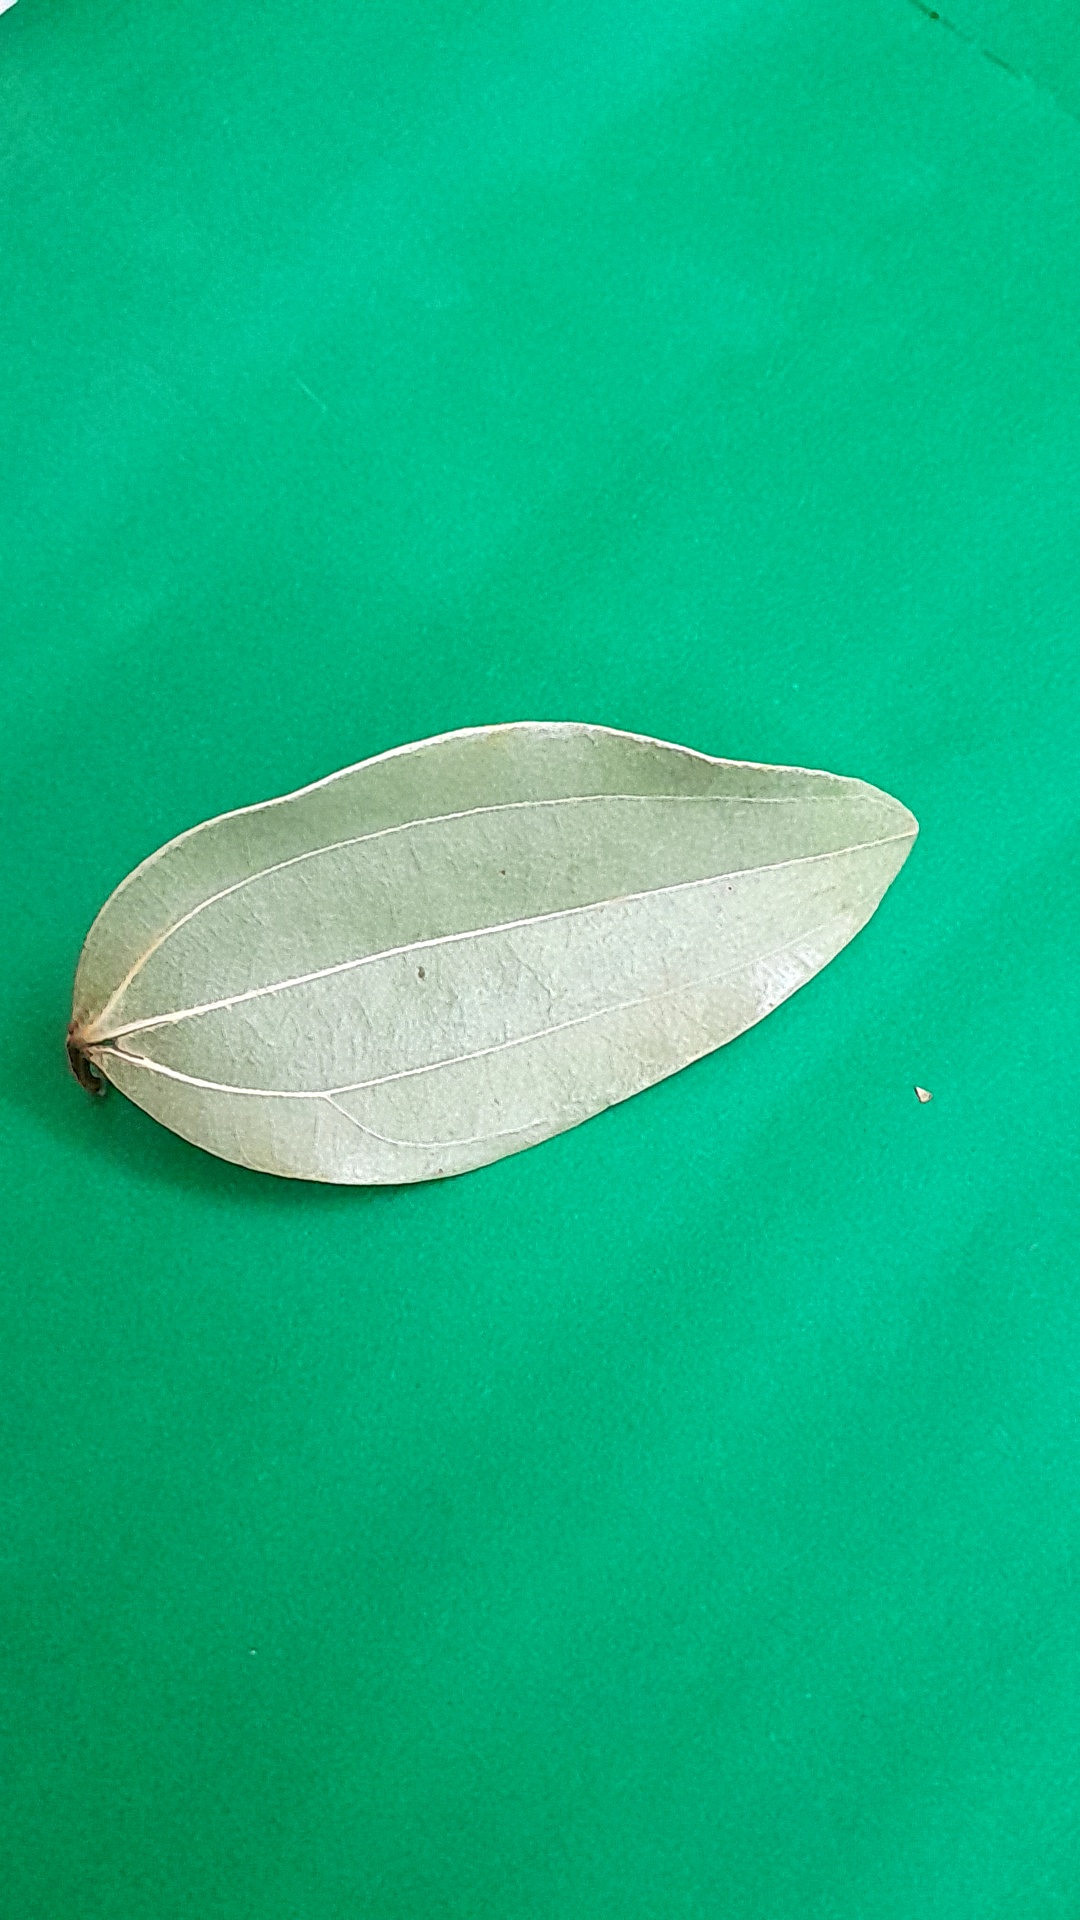
Label: Dry Leaf